Molo (Genoa)

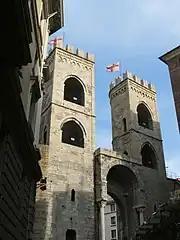
Porta Soprana

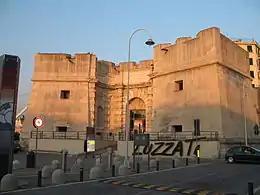
Porta Siberia

Almost nothing remains of the oldest city wall, called "Carolingian" (9th century), but large section of the 12th century Barbarossa's walls are well preserved (Grazie and Marina walls). Some remains on the east side of the hill of Castello ("Murette del Colle") came to light after the World War II bombing that destroyed the houses in which they were incorporated. The best known gate in Barbarossa's walls is Porta Soprana on the border between the neighbourhoods of Molo and Portoria; this gate, restored at the end of the 19th century and again in 1938, has a monumental look, with high semicircular towers.